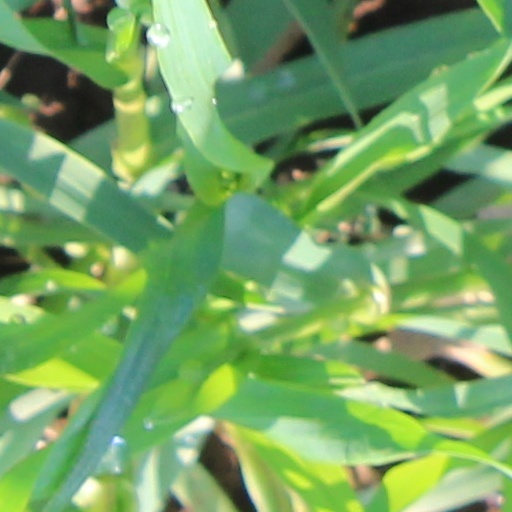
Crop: wheat